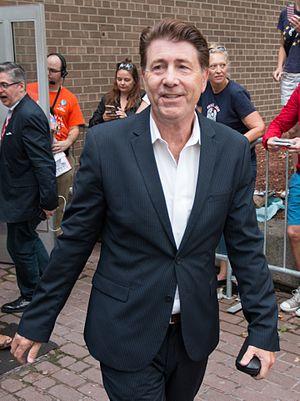
Jim Piddock, né le 8 avril 1956 à Rochester, est un acteur et scénariste britannique.